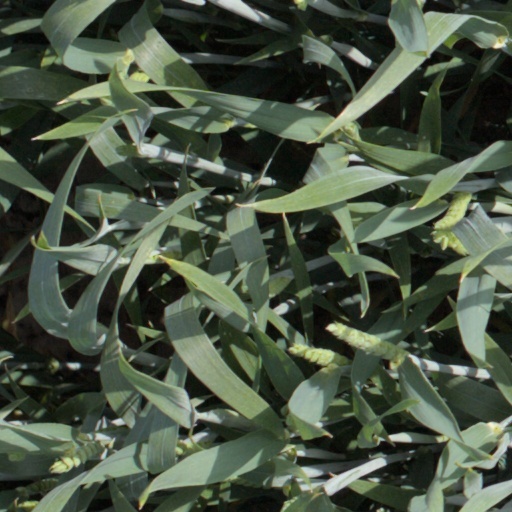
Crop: wheat